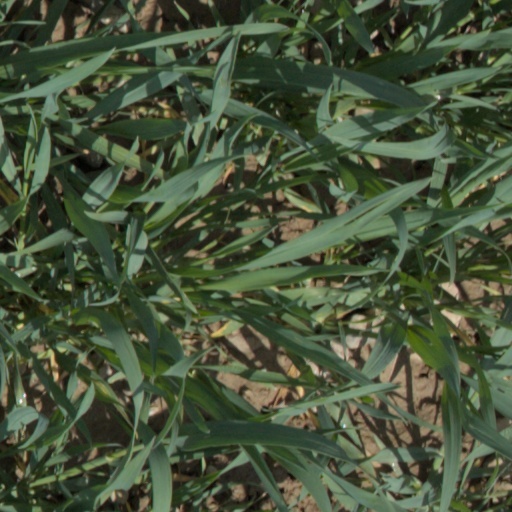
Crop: wheat